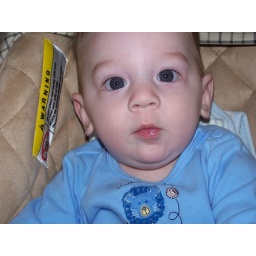
andy in the car seat